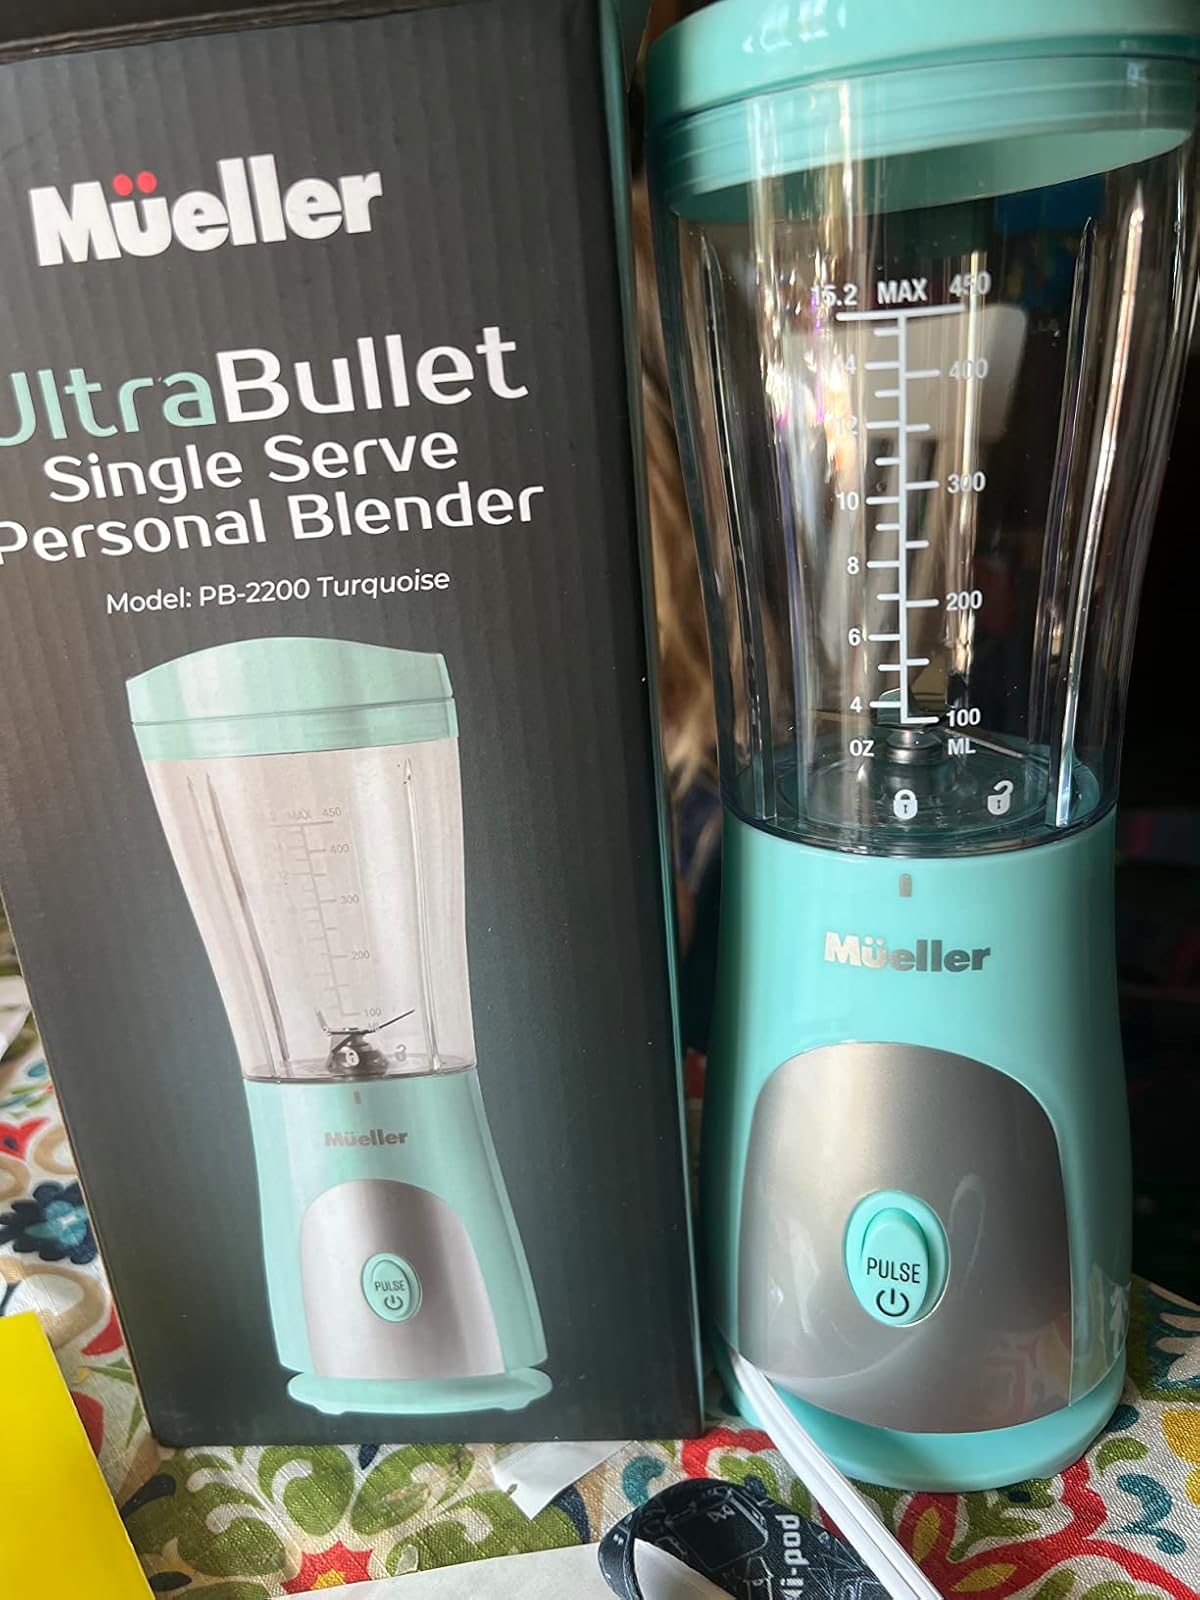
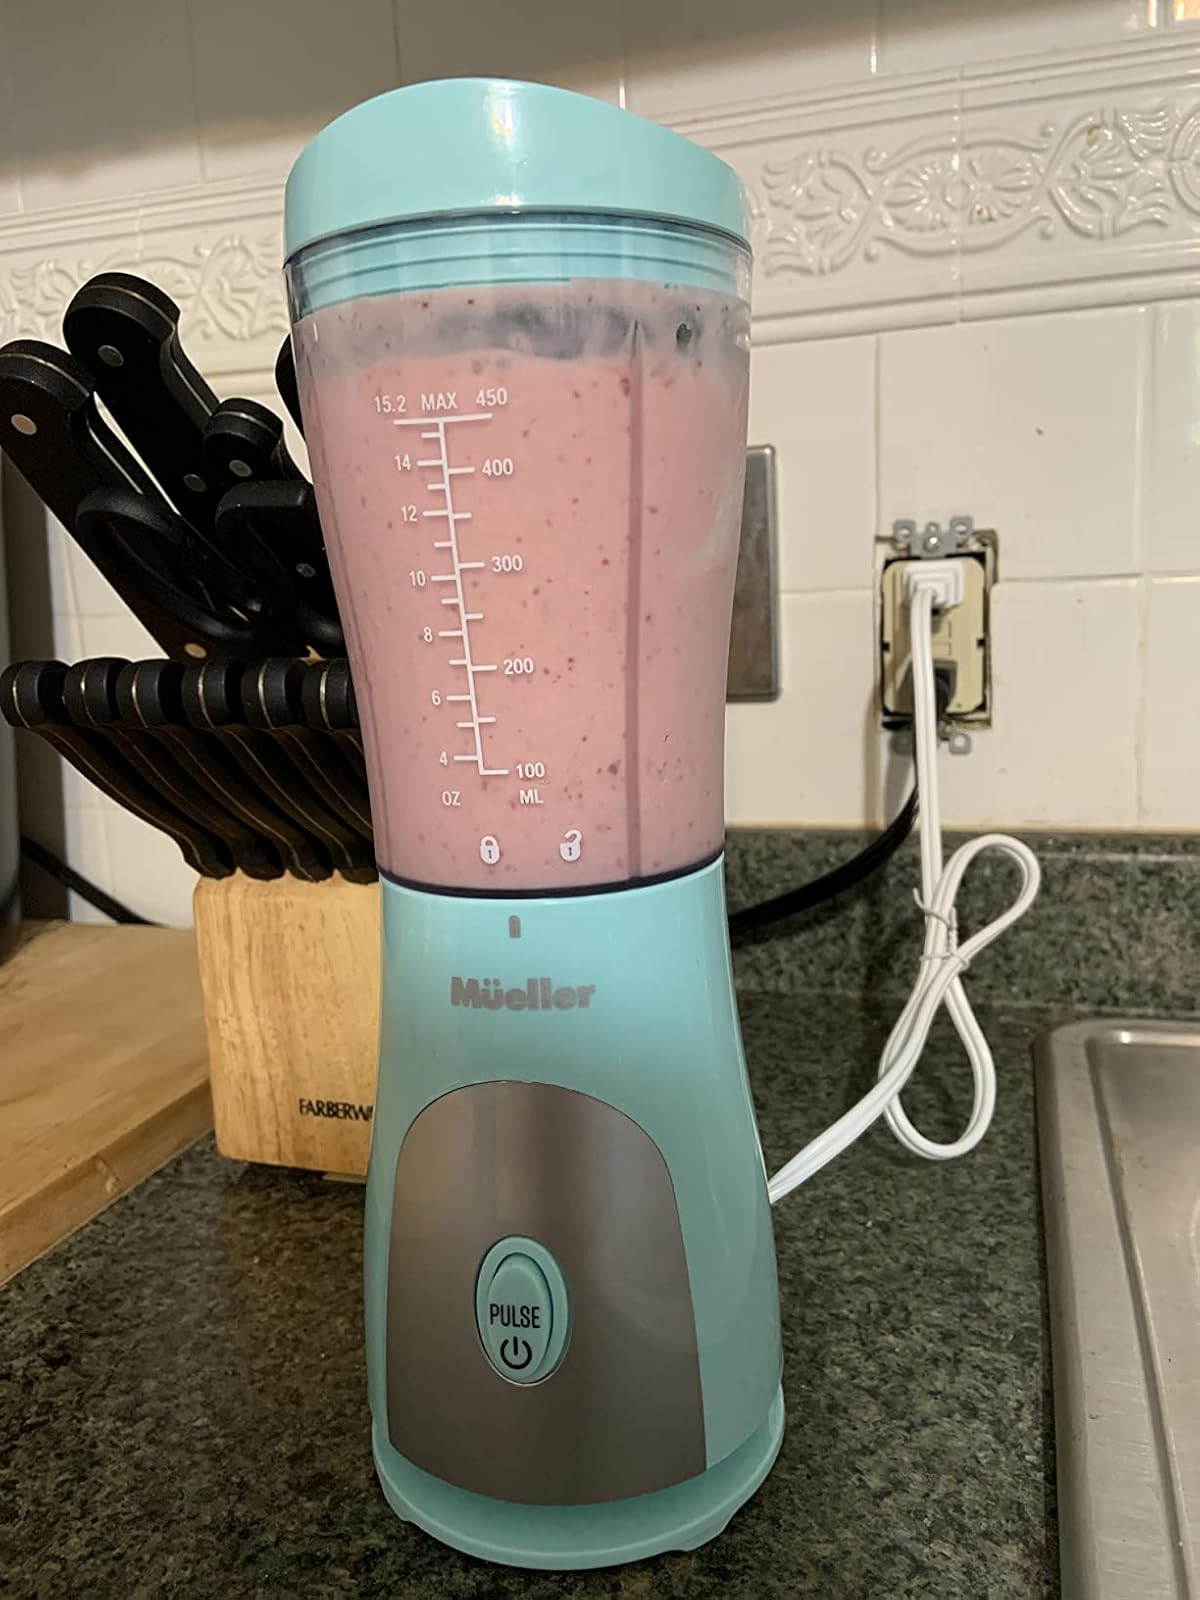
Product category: items_blender
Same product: yes